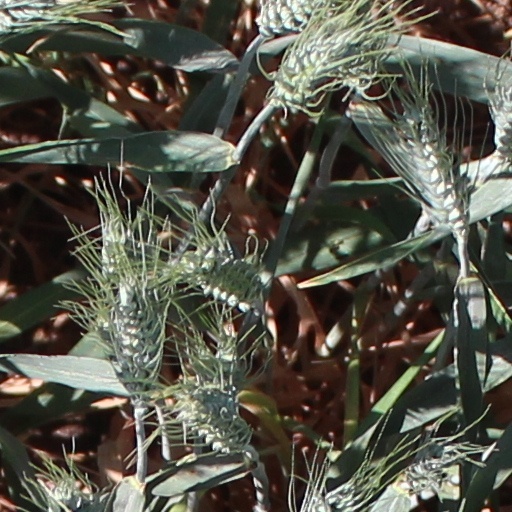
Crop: wheat